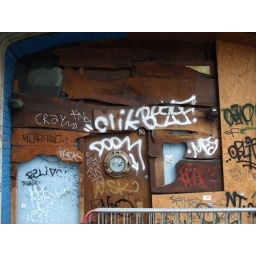
Boarded up and grafitti'd building - made a change from the formal, pretty shop windows around it